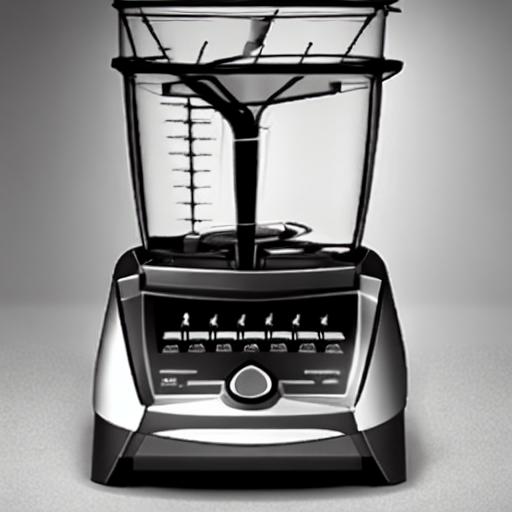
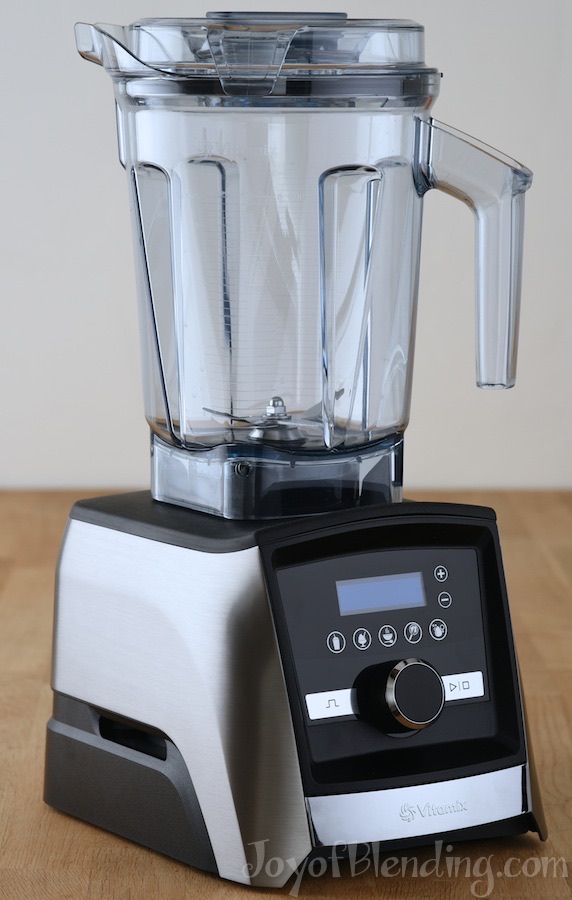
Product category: items_blender
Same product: no